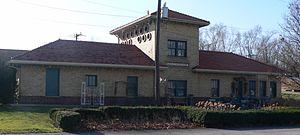
Mackinaw est un village américain du comté de Tazewell, dans l'État de l'Illinois. Mackinaw est un mot qui vient de l'ojibwé qui signifie en français : tortue. Le nom est mentionné pour la première fois en 1773 en tant que Little Michilimackinac River. Le village est baptisé en référence à la rivière Mackinaw. Il est incorporé le 9 juin 1897.